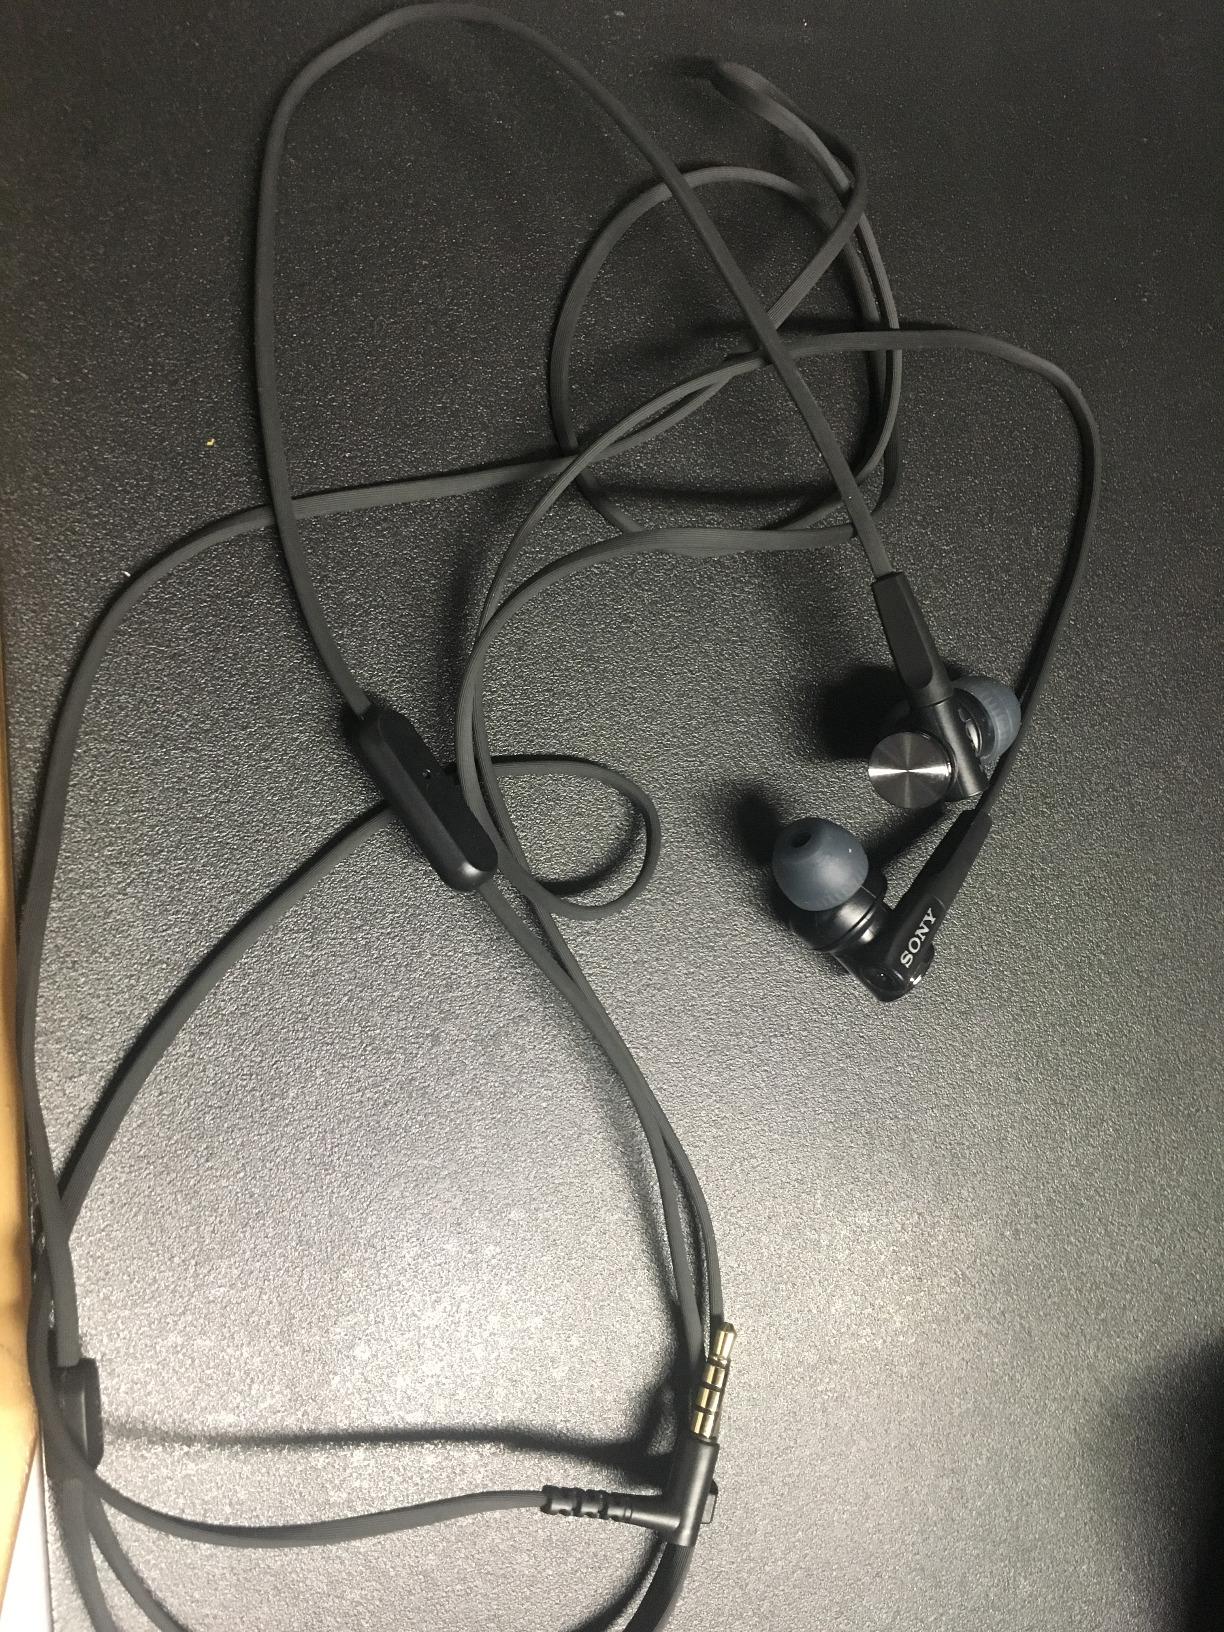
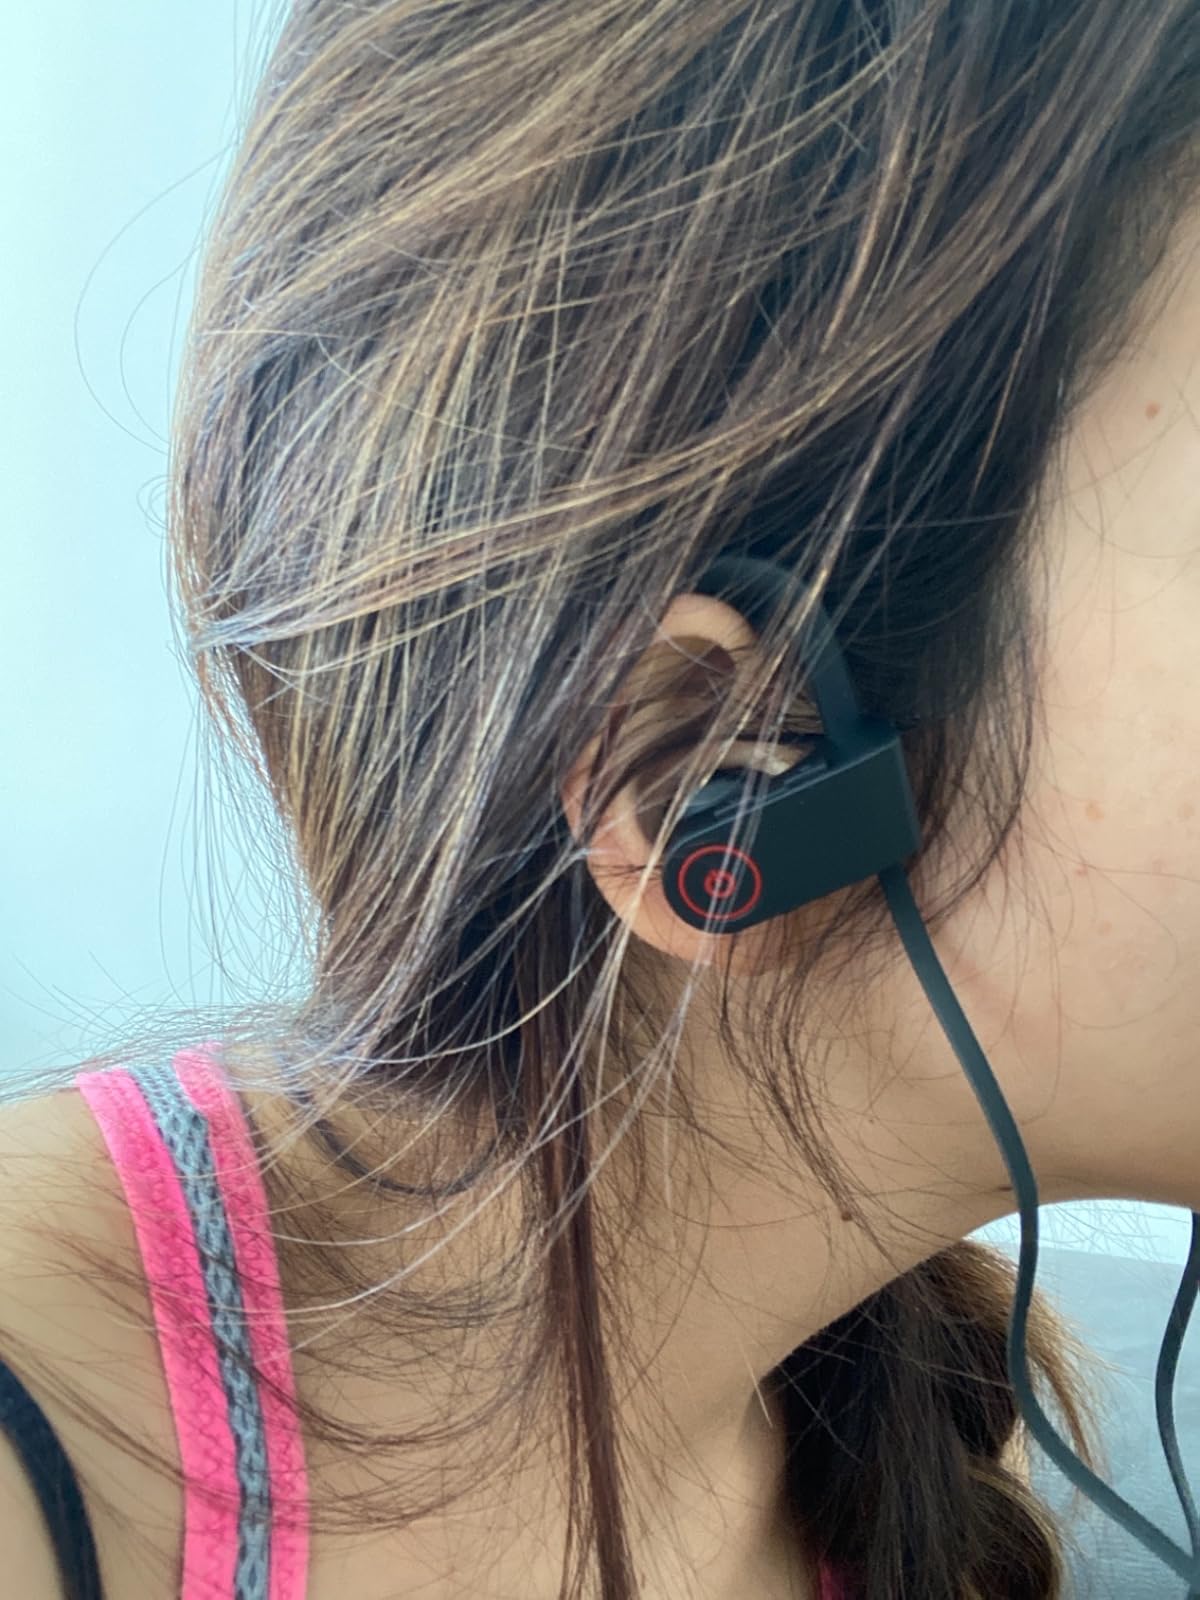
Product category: headphones
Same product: no